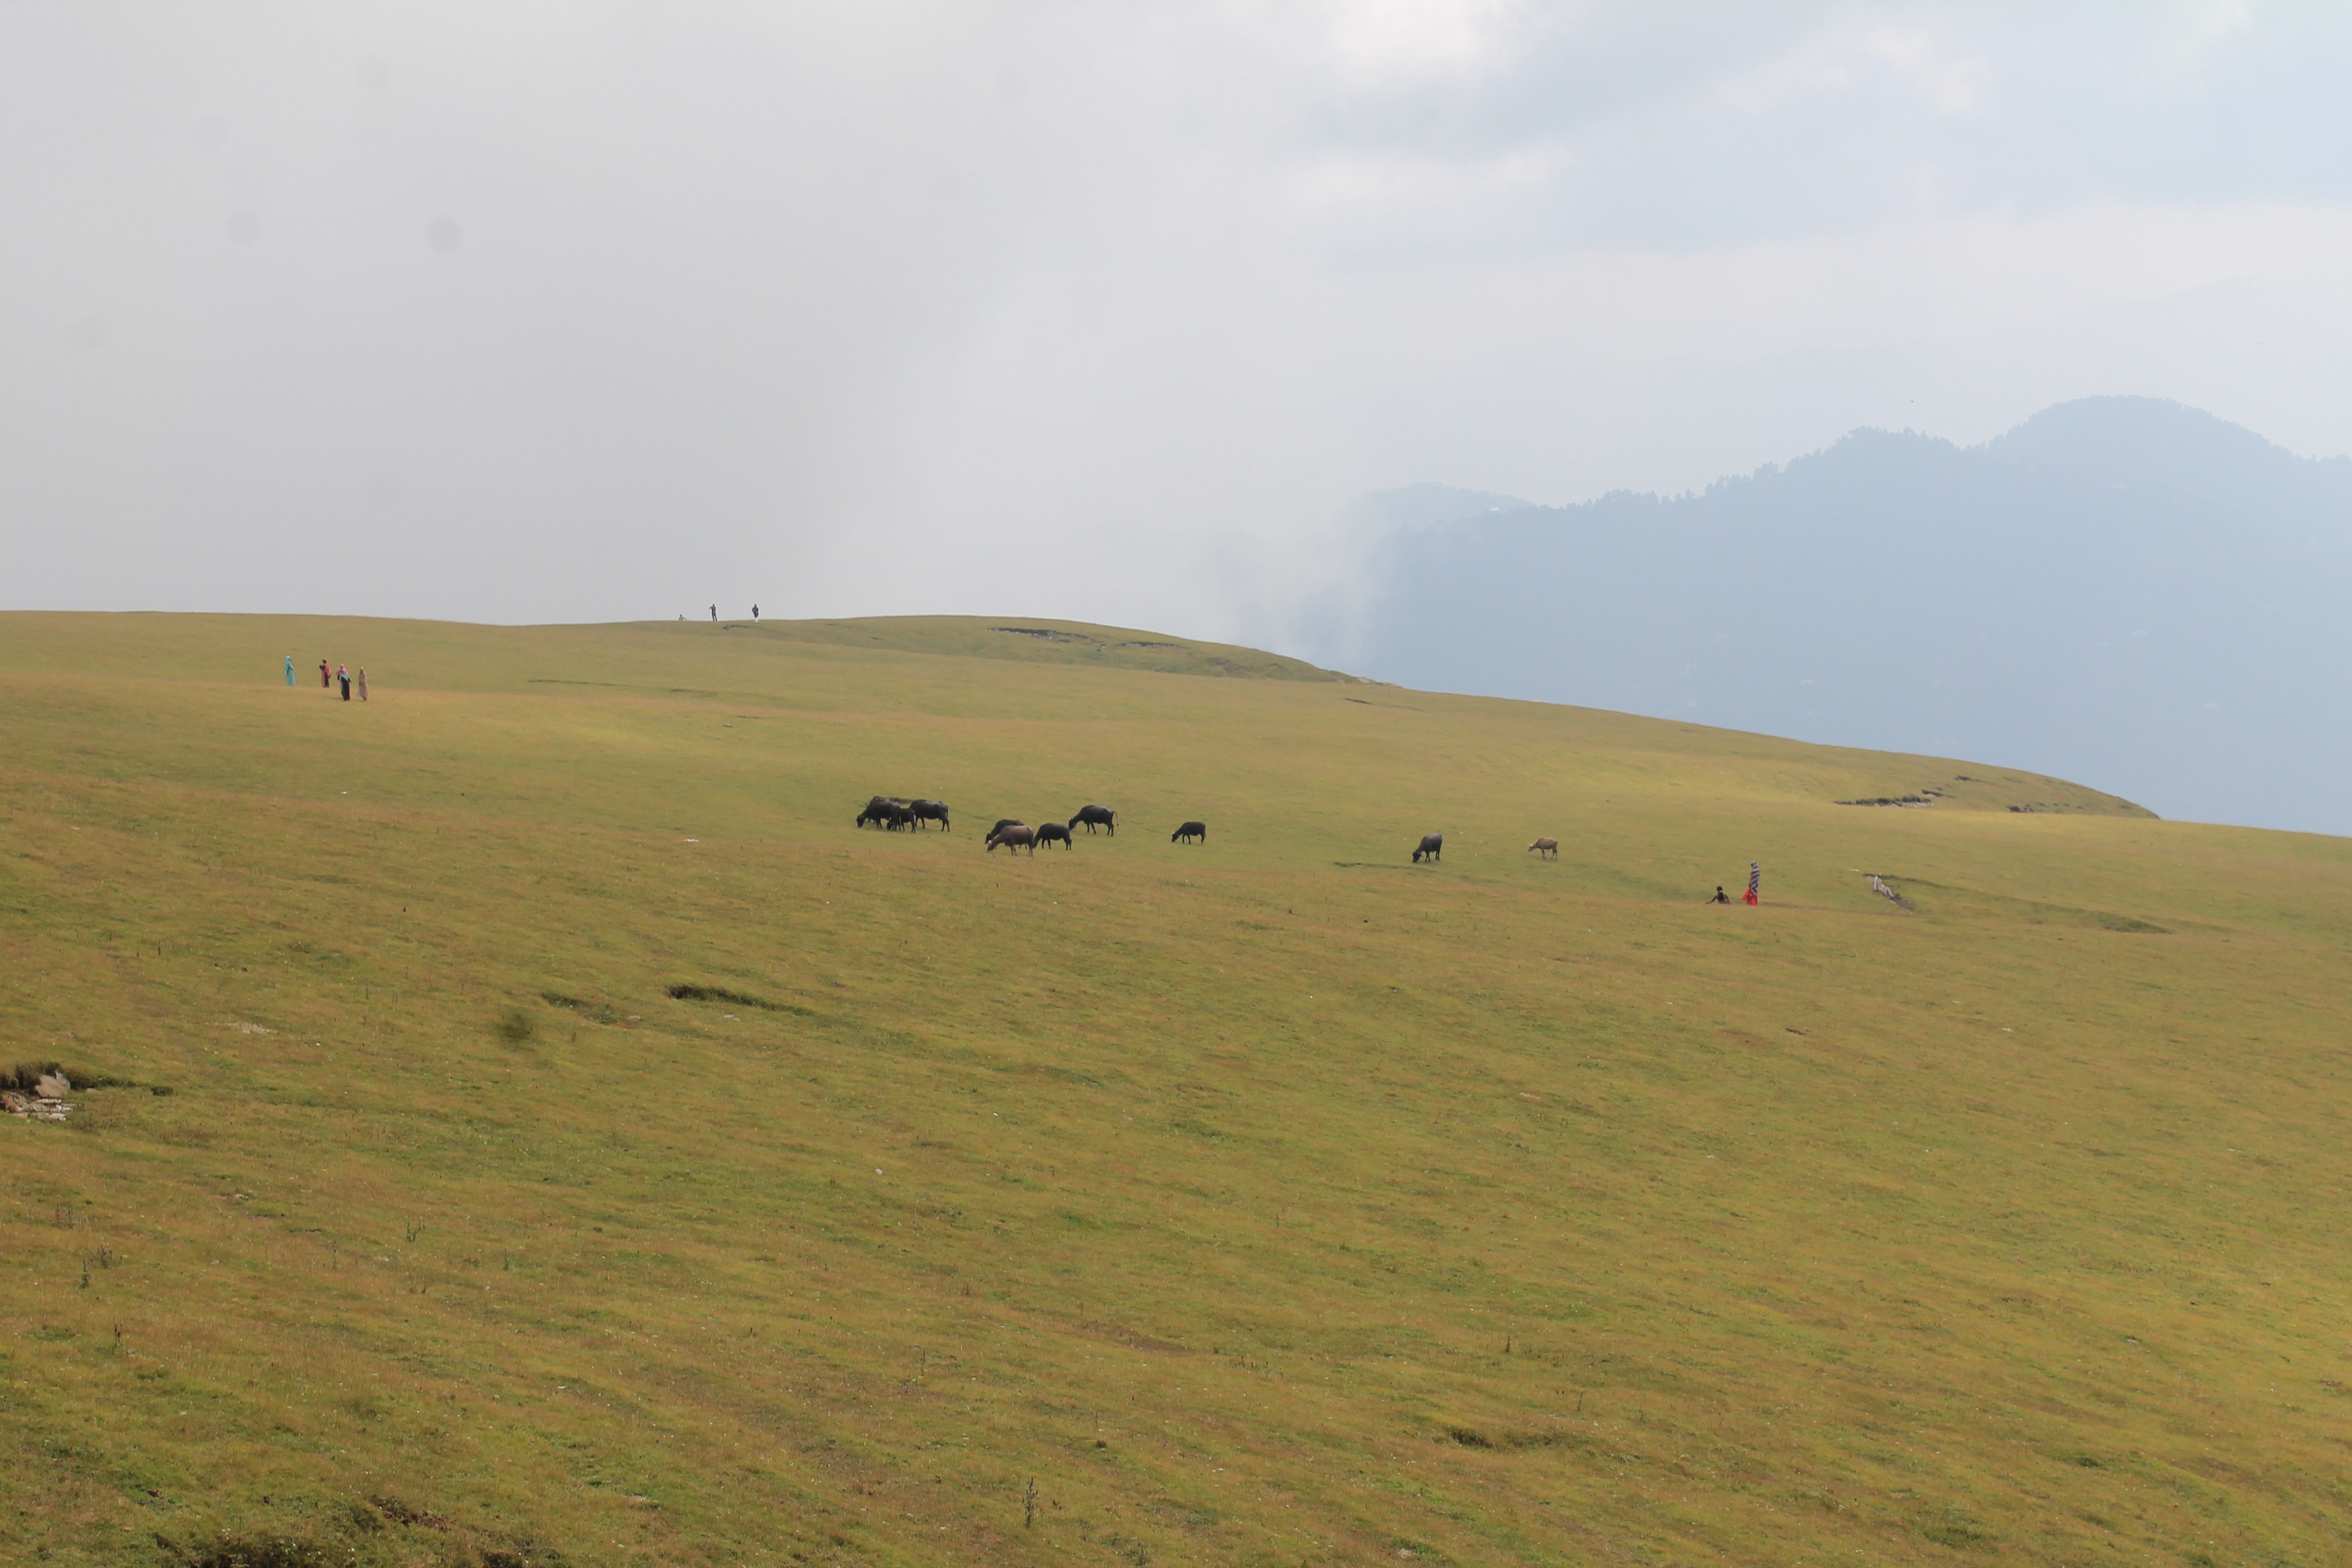
landscape, horizon, wilderness, mountain, field, prairie, hill, pasture, savanna, ridge, plain, grassland, plateau, fell, habitat, ecosystem, tundra, steppe, landform, natural environment, geographical feature, atmospheric phenomenon, aeolian landform, mountainous landforms, ecoregion